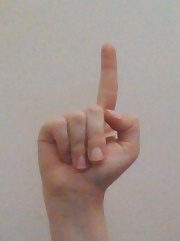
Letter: bb